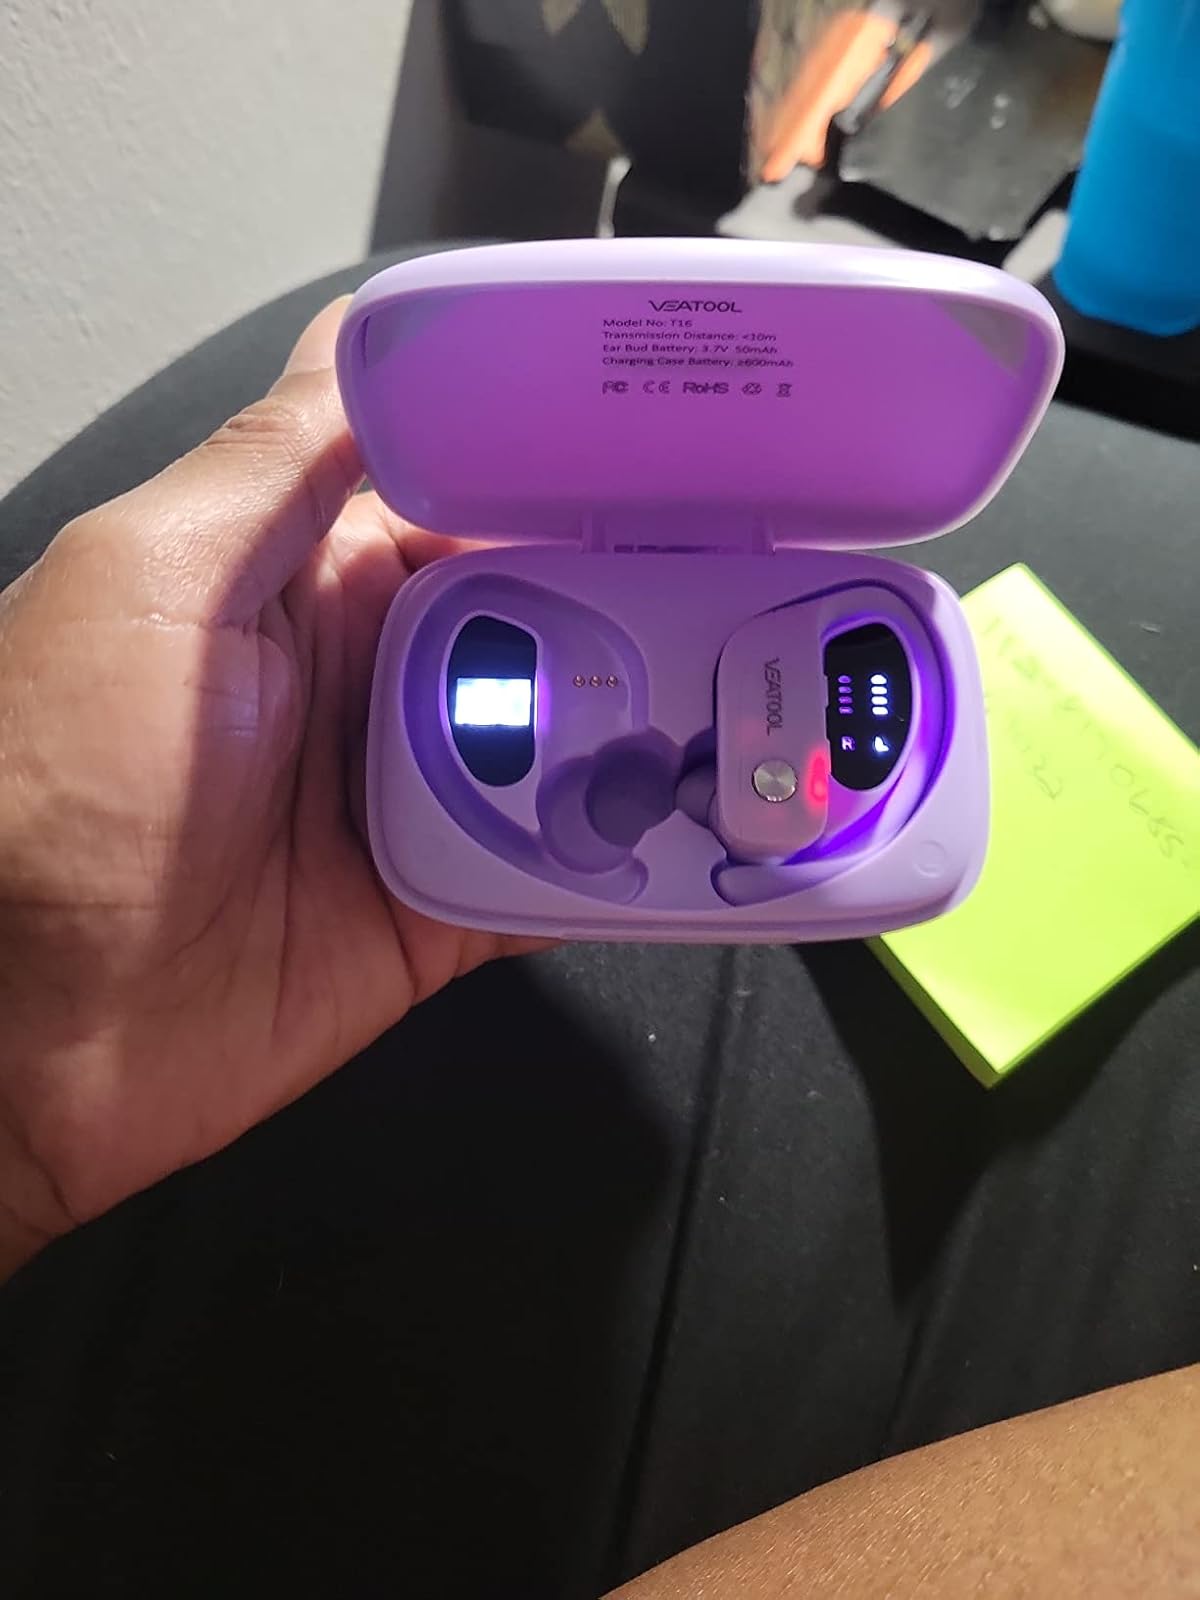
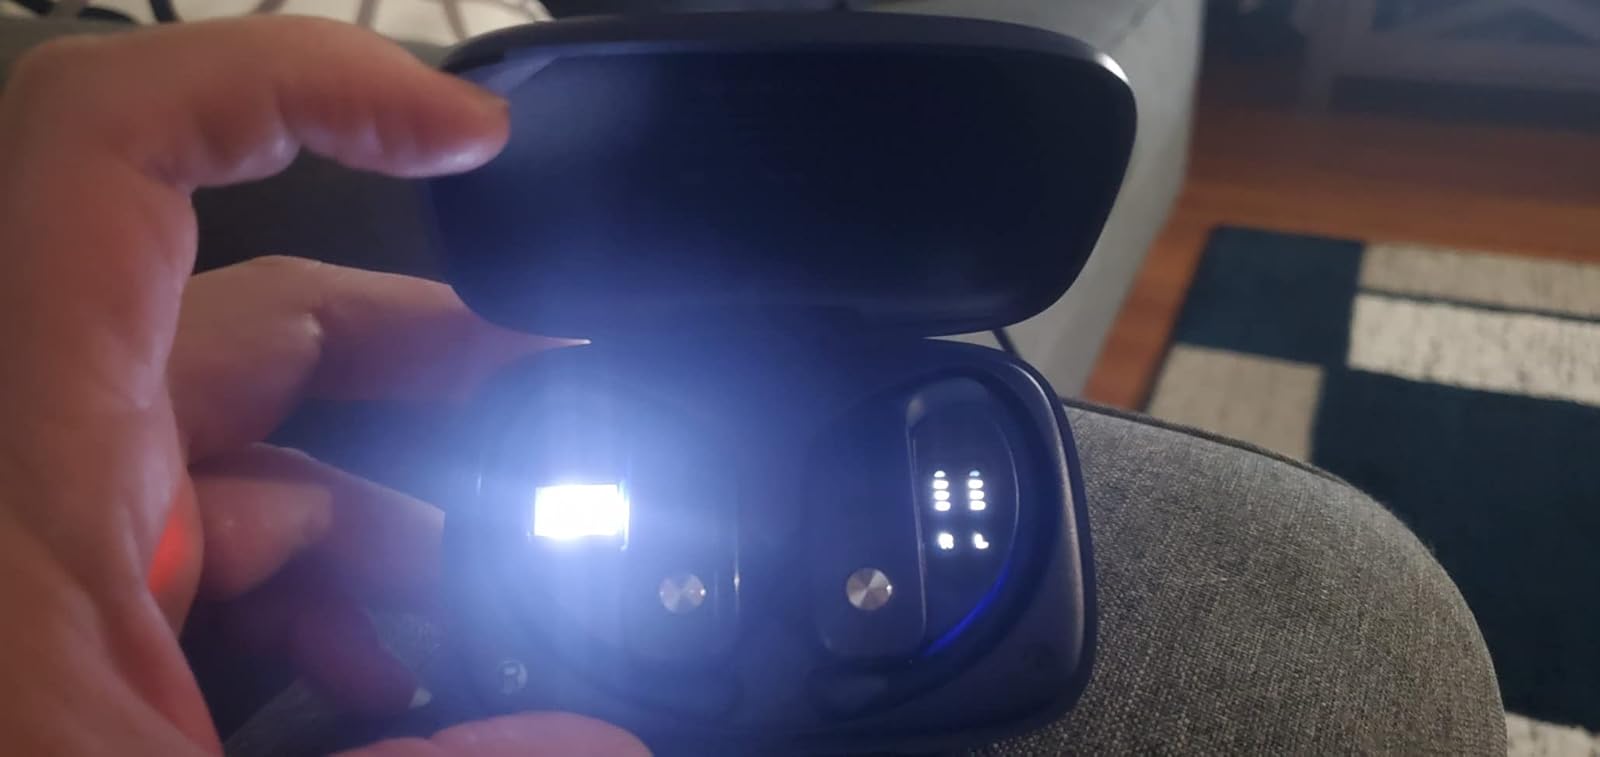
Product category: earbuds
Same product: no